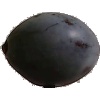
Label: Plum 3